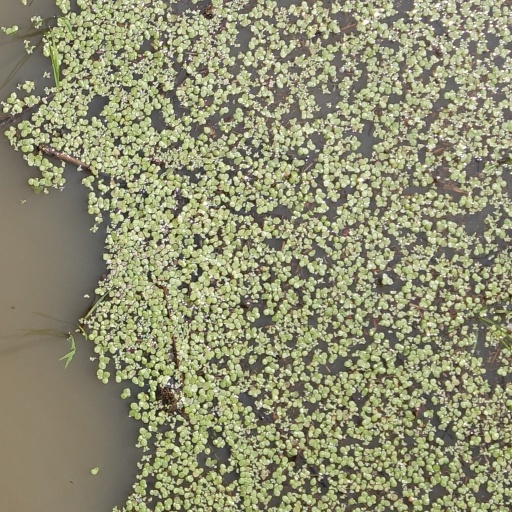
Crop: rice